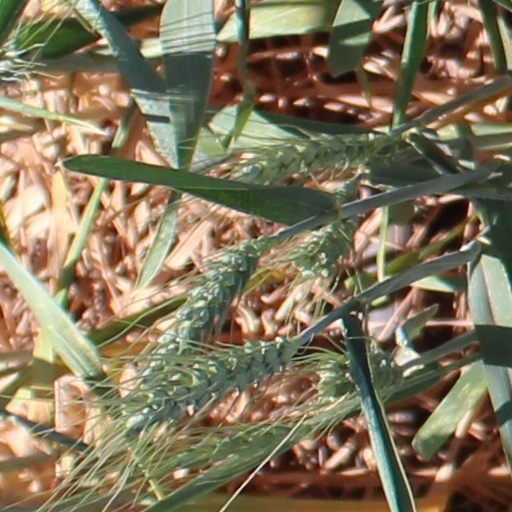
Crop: wheat